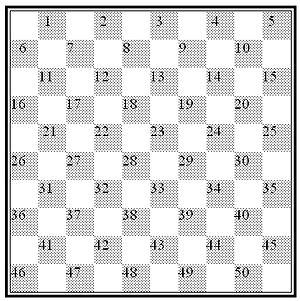
Le problémisme est une activité de loisirs créative basée sur les règles des jeux de société combinatoires dans laquelle le compositeur, ou problémiste, recherche des séquences de jeu avec gain forcé.
Les dames ou le jeu de dames est un jeu de société combinatoire abstrait pour deux joueurs. Le terme désigne en fait plusieurs jeux comme le jeu de dames international ou bien le jeu de dames anglaises.